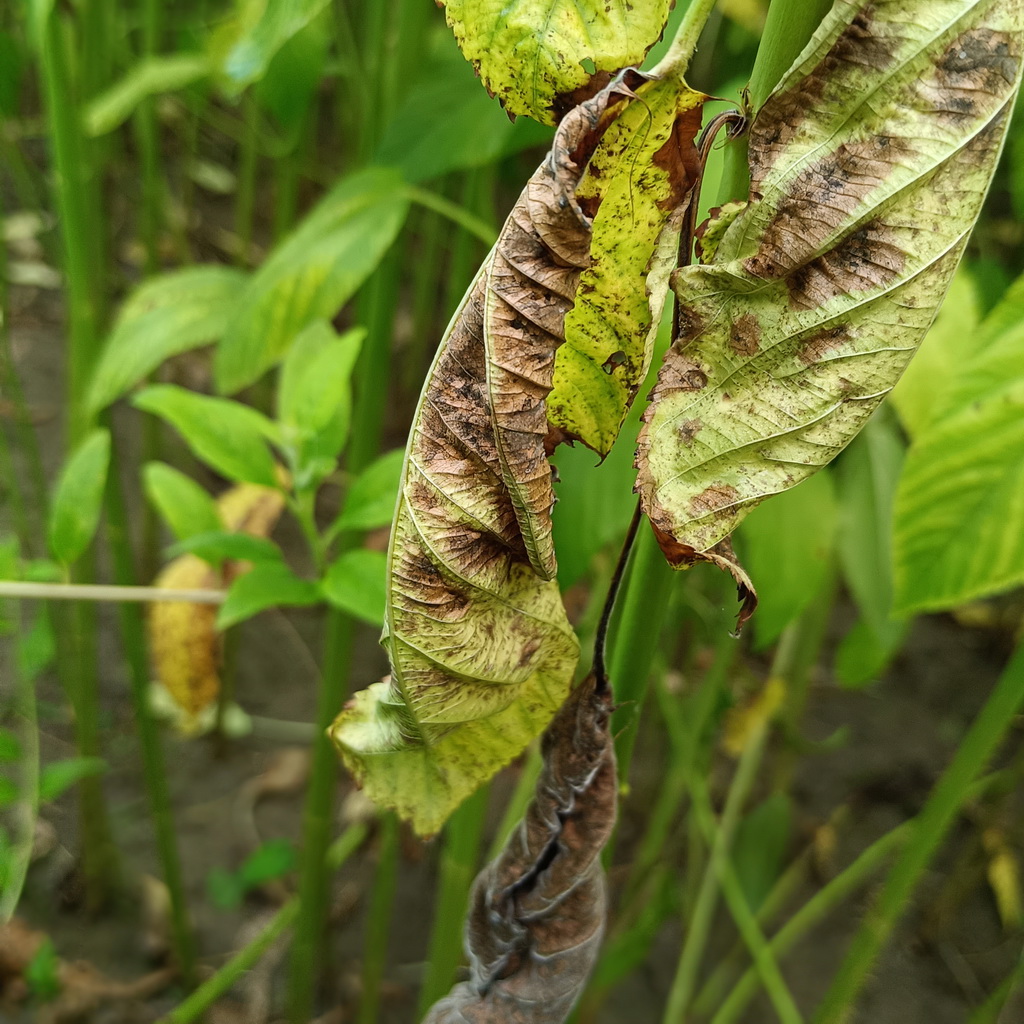
Label: Dieback